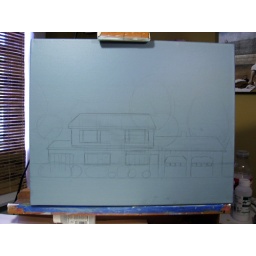
A 16 by 20 Custom order for peppersprouts.Next step, sketch on the house and general tree location.